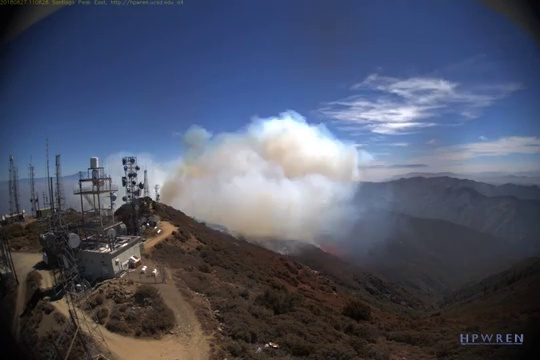
Fire: no
Smoke: yes